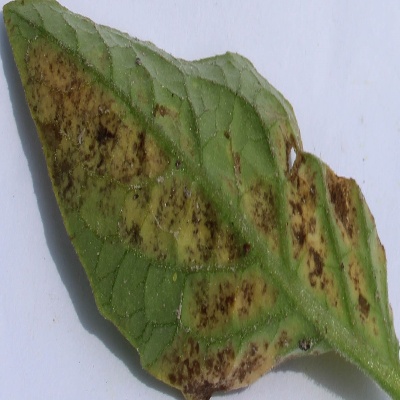
Crop: Tomato
Condition: leaf blight